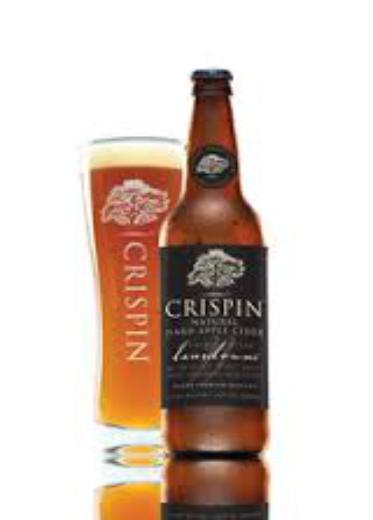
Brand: Crispin Cider
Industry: Food